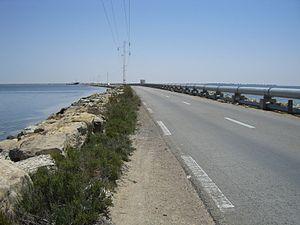
Djerba, parfois orthographiée Jerba, est une île de la mer Méditerranée d'une superficie de 514 km² et située à l'est de la côte orientale tunisienne. Plus grande île des côtes d'Afrique du Nord, localisée au sud-est du golfe de Gabès qu'elle borde par ses côtes orientale et septentrionale, Djerba ferme au sud le golfe de Boughrara. Sa principale ville, Houmt Souk, rassemble à elle seule 42 992 des 163 726 Djerbiens.